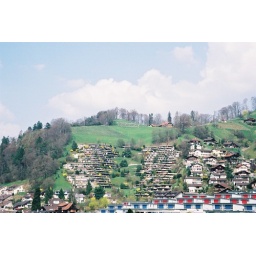
colorful residences dot the slopes of thun, surrounded by mountain peaks Eiger, Monch and Jungfrau.